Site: brandenburg
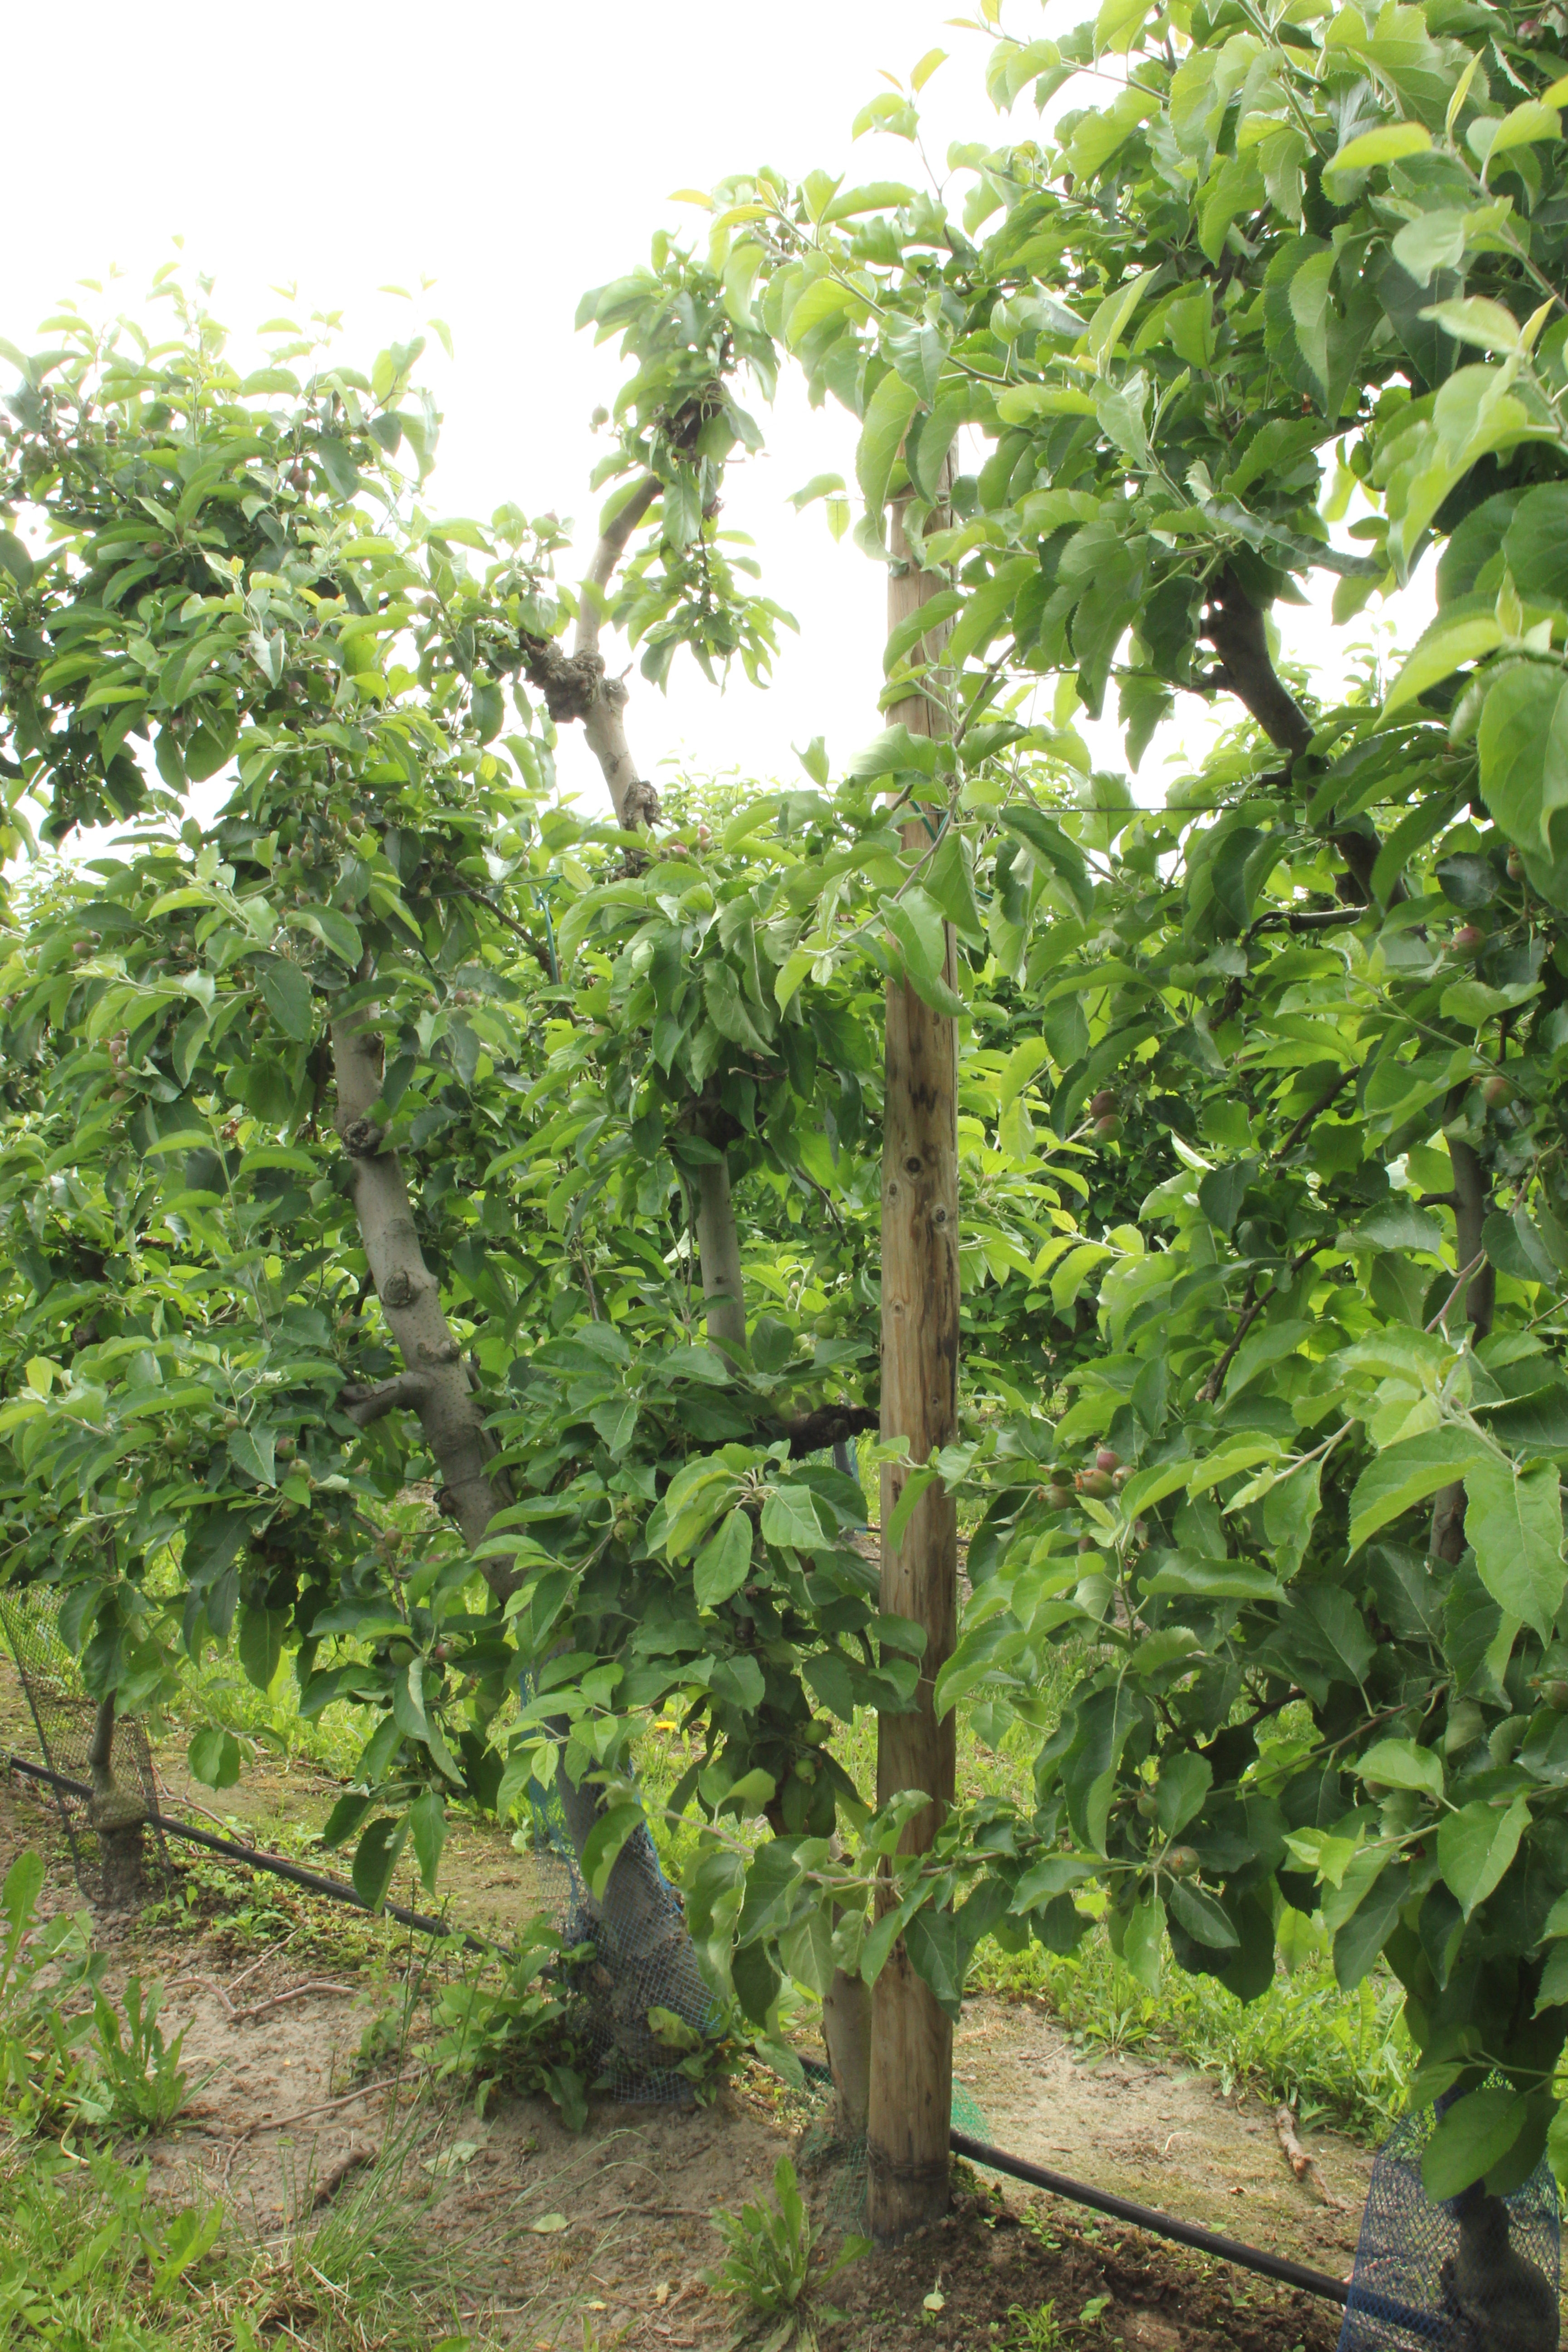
Growth stage (BBCH 72): Development of fruit